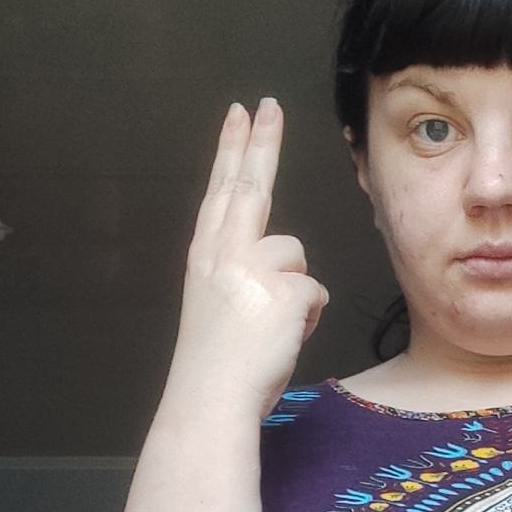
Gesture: two_up_inverted